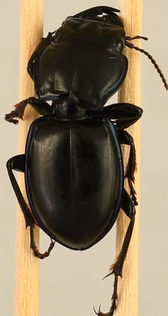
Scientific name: Pasimachus elongatus
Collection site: Northern Great Plains Research Laboratory NEON (NOGP), plot NOGP_008